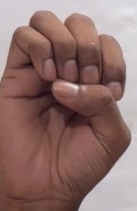
ASL sign: E